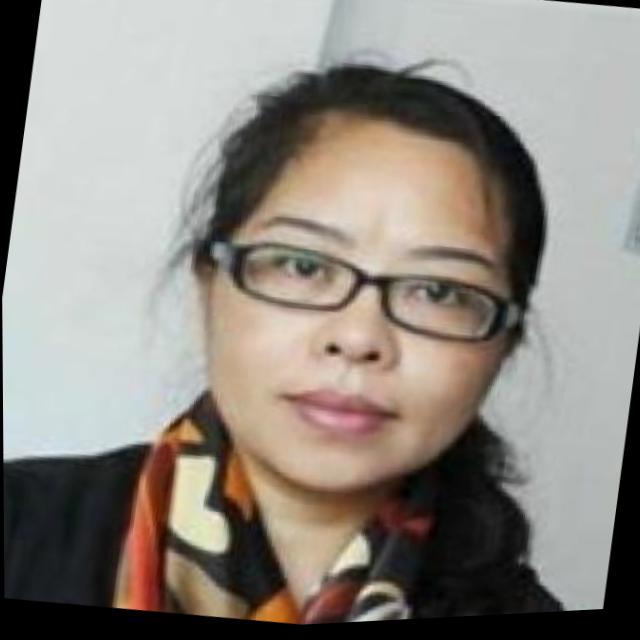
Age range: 21-44